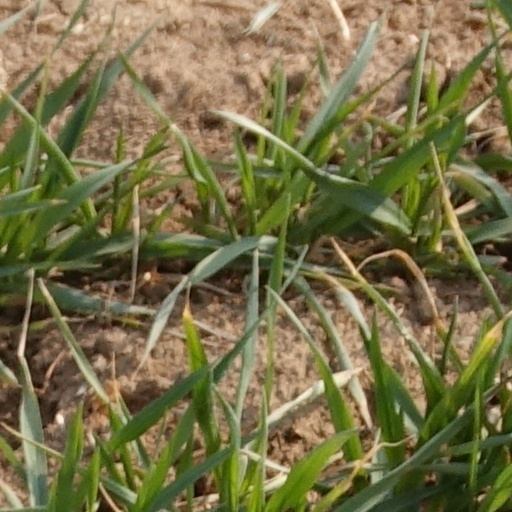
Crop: wheat